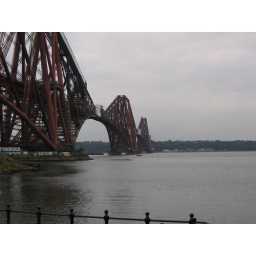
the forth train bridge in Scotland